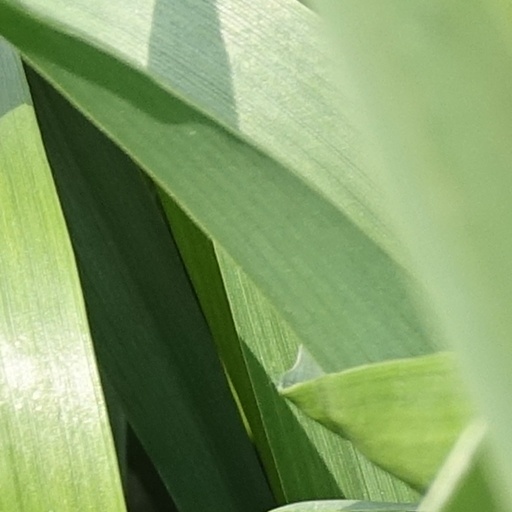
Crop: wheat